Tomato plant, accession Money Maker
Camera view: tilt-top (135 deg); turntable rotation: 60 degrees
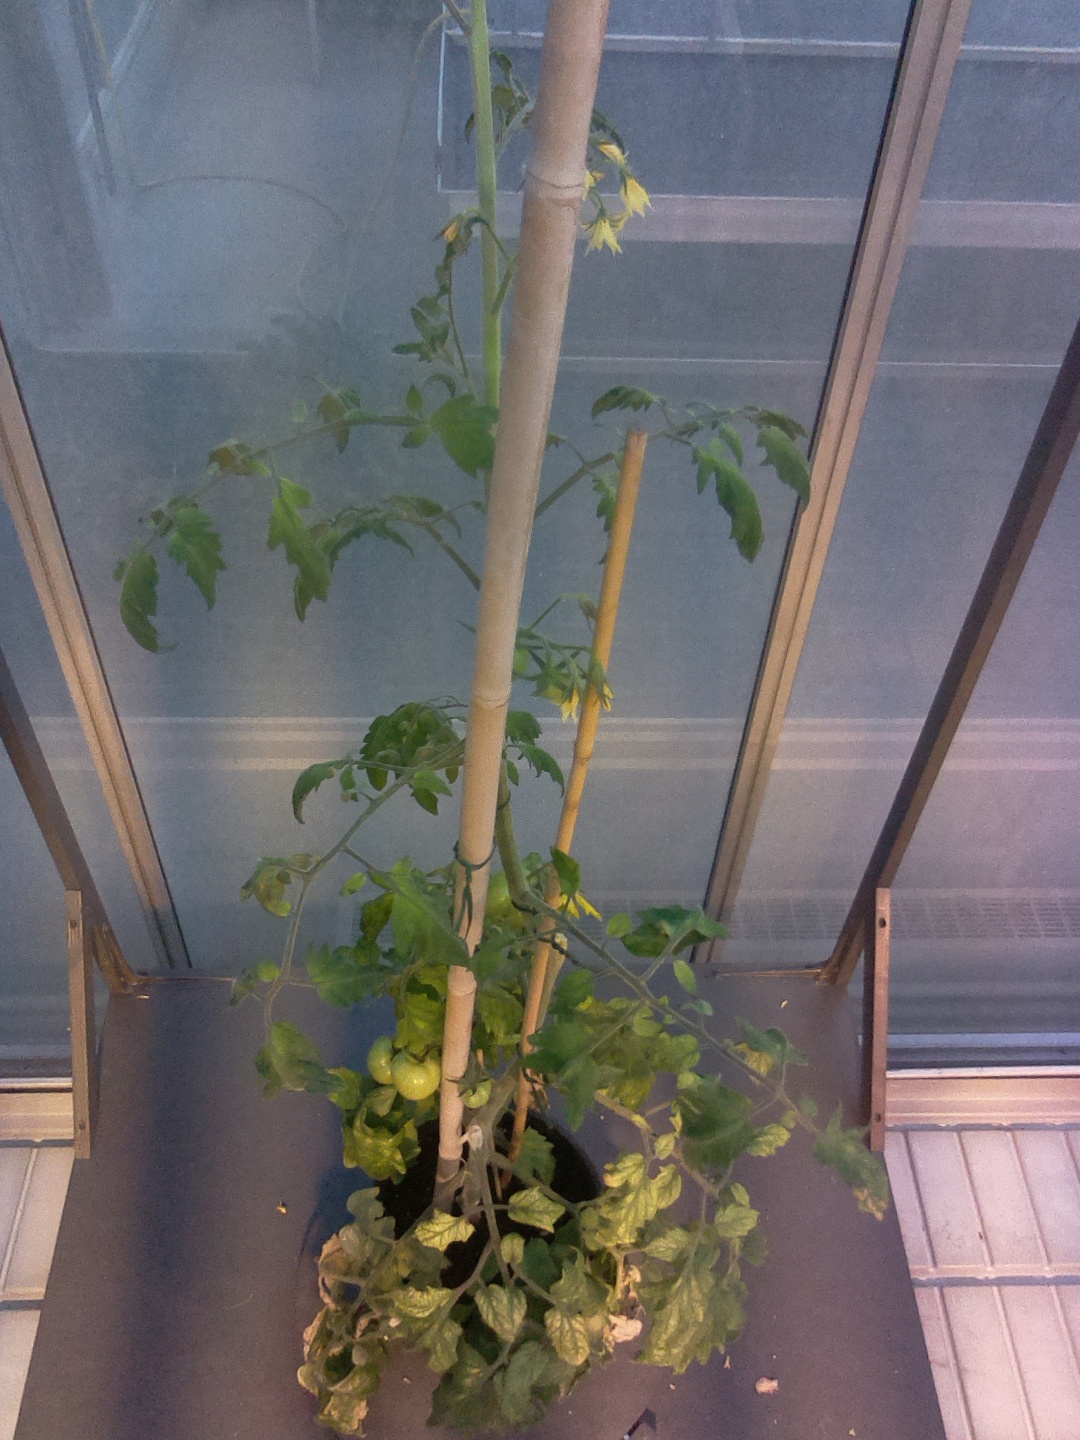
BBCH growth stage 73: 30%-40% of final fruit size